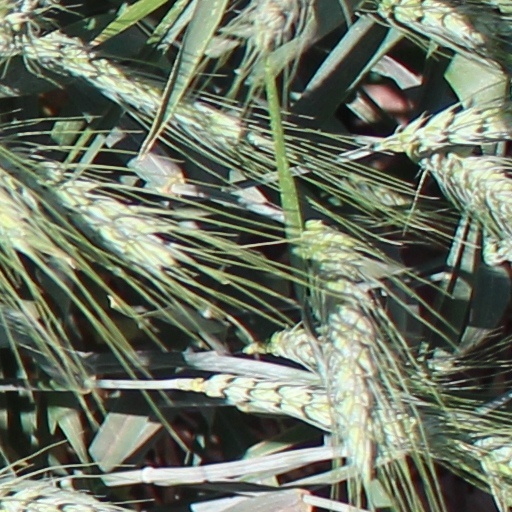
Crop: wheat